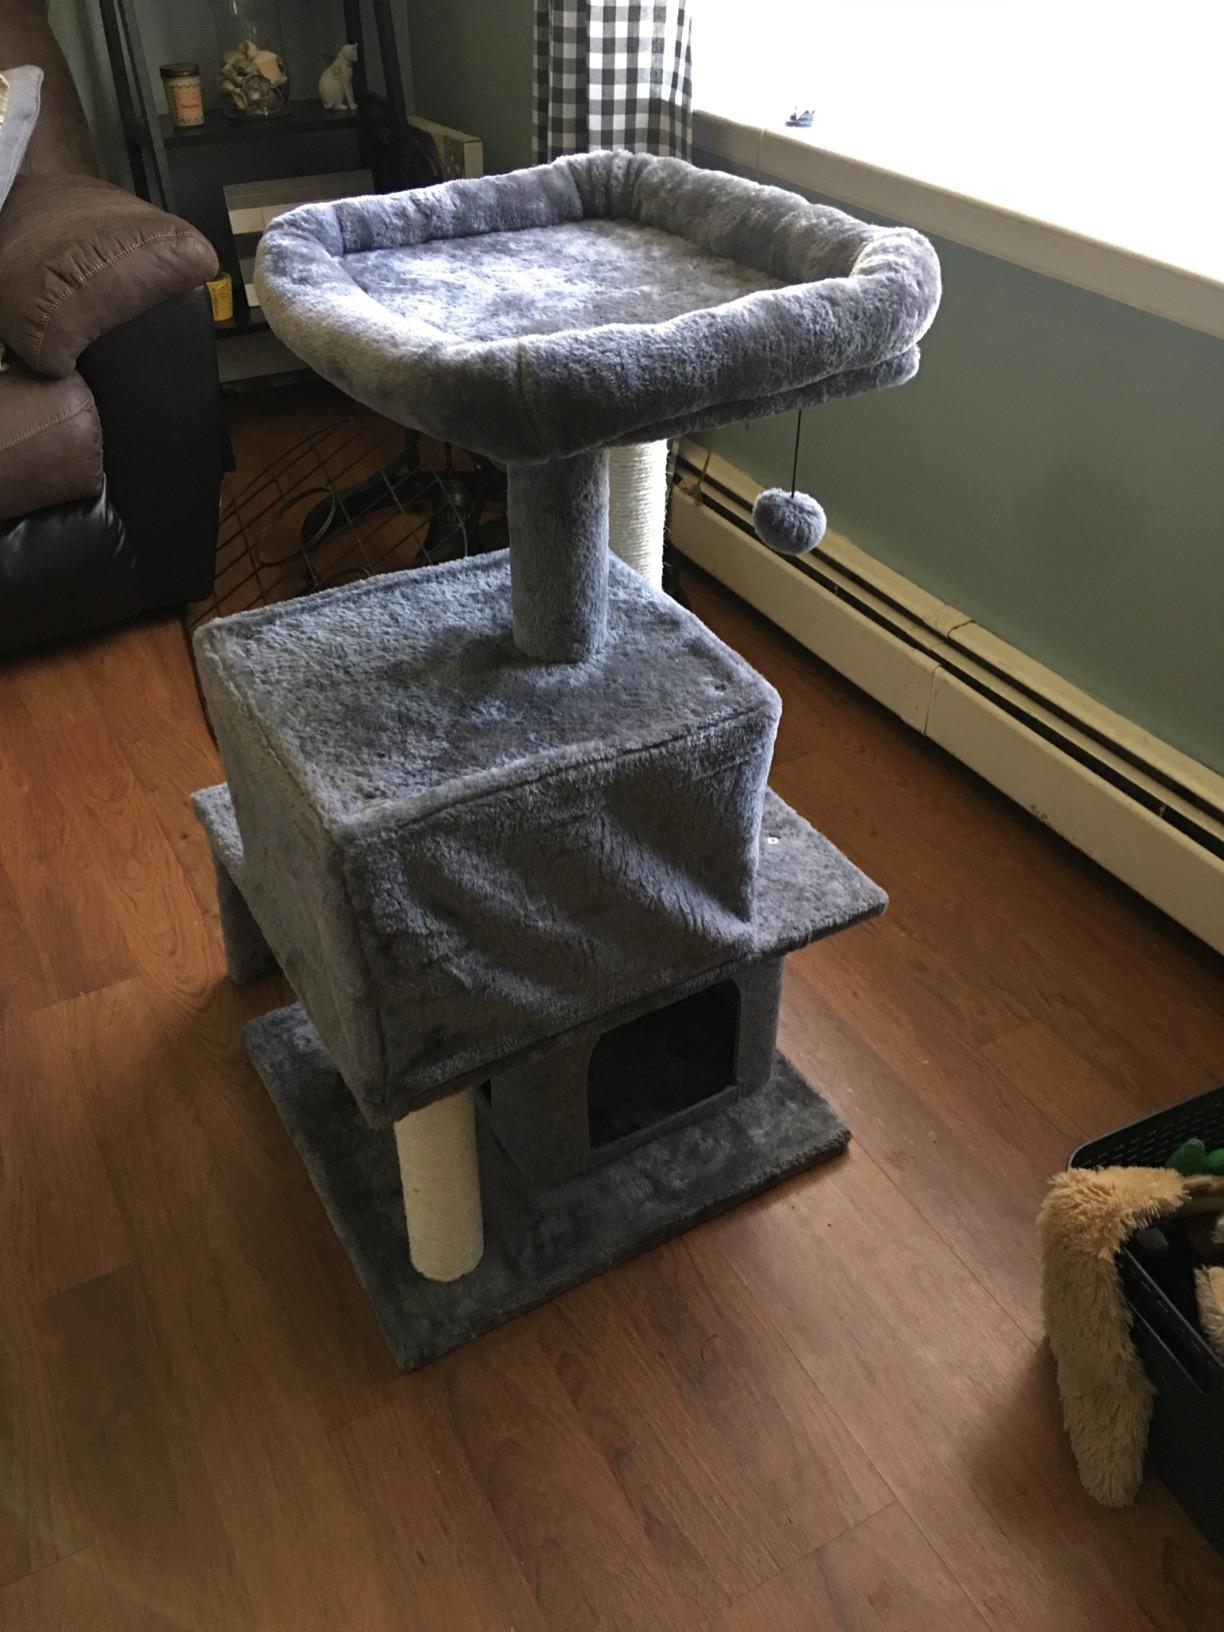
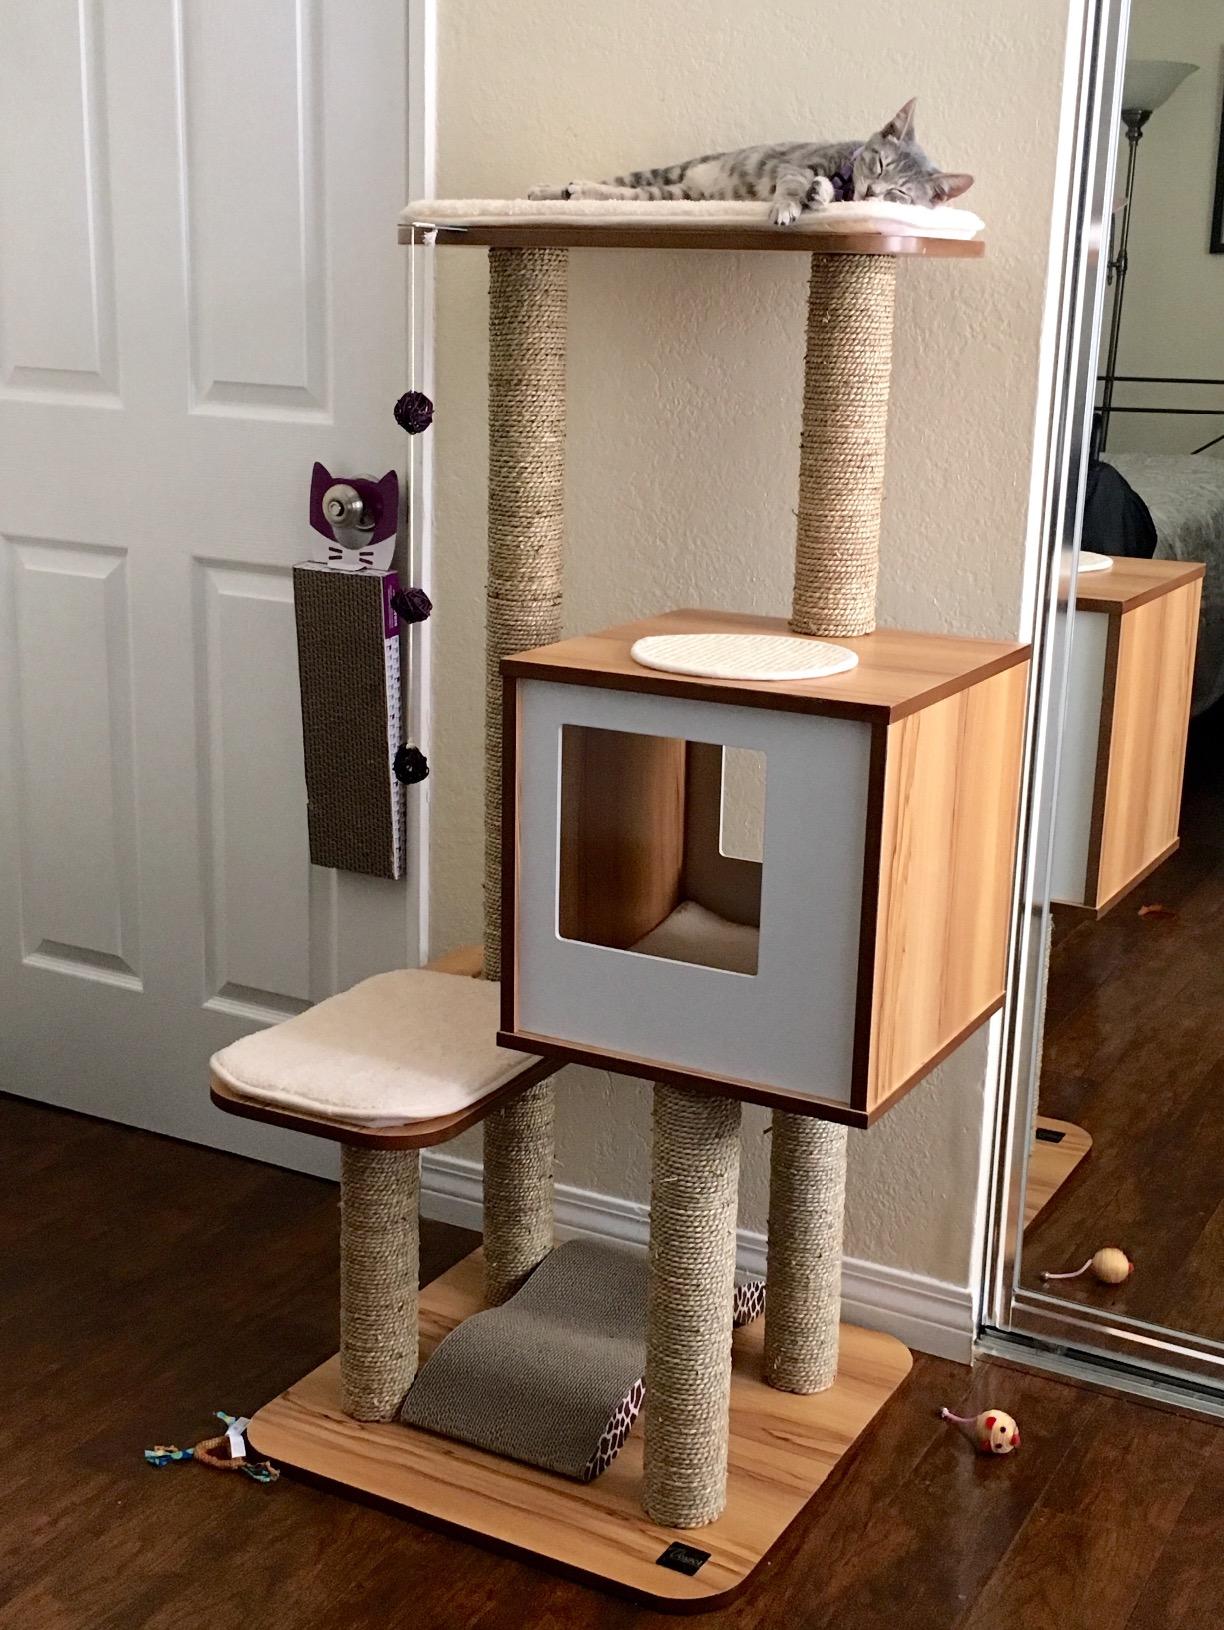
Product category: items_cat tree
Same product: no